Sreenath Bhasi

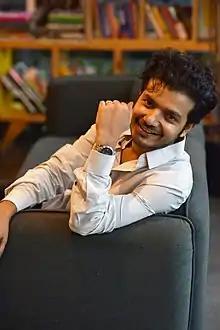
Sreenath in 2019

Sreenath Bhasi (born 29 May 1988) is an Indian actor, disco jockey and singer who works in Malayalam films.